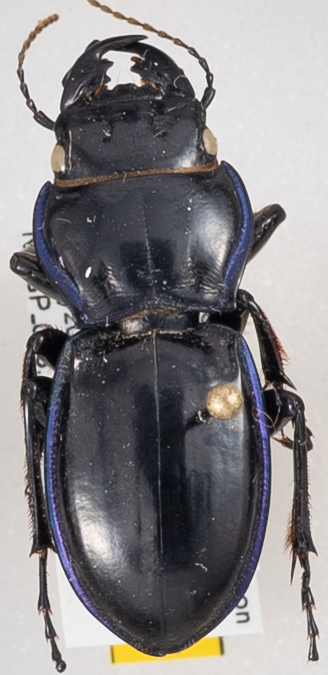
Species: Pasimachus elongatus
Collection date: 2022-05-31
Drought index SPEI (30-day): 0.226
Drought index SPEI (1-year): -0.1
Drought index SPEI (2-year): -1.45